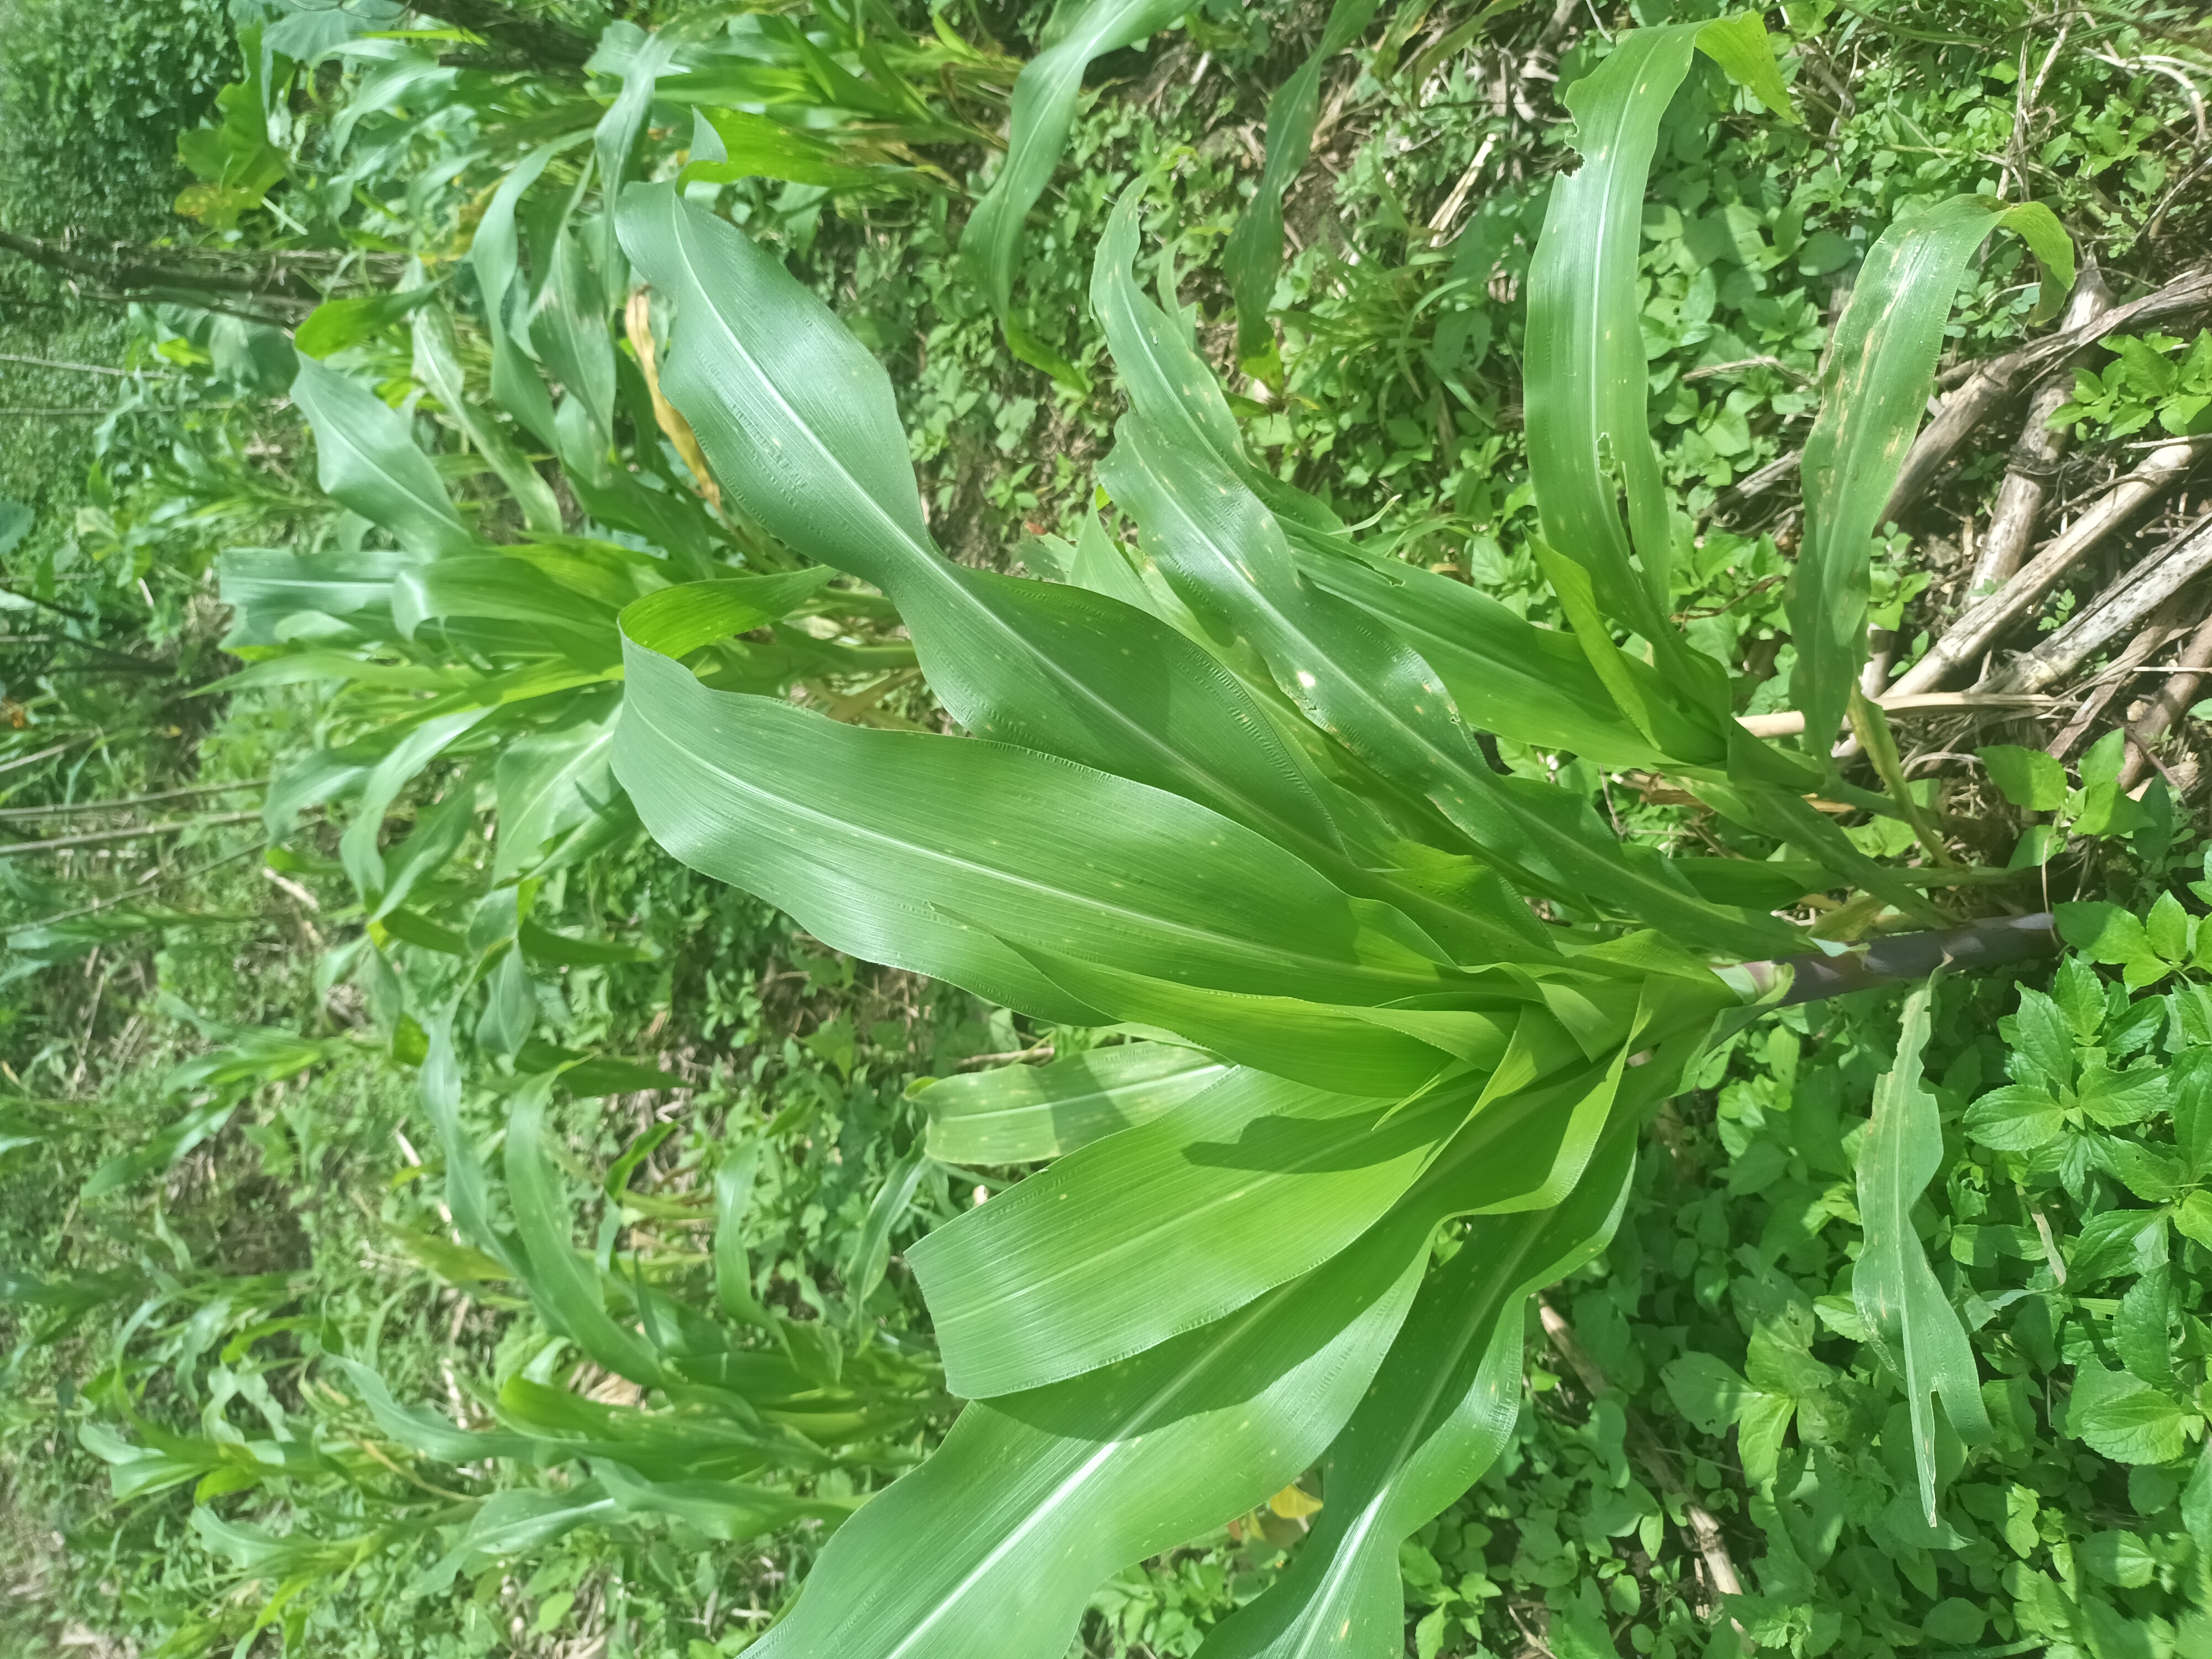
Label: spodoptera_frugiperda